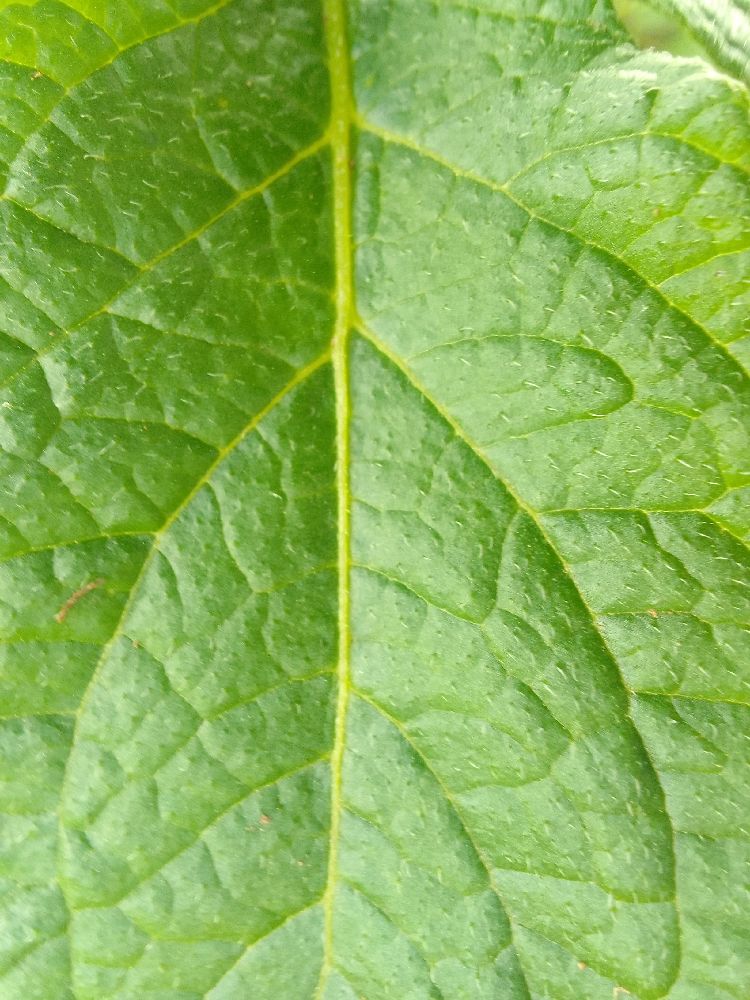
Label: Healthy